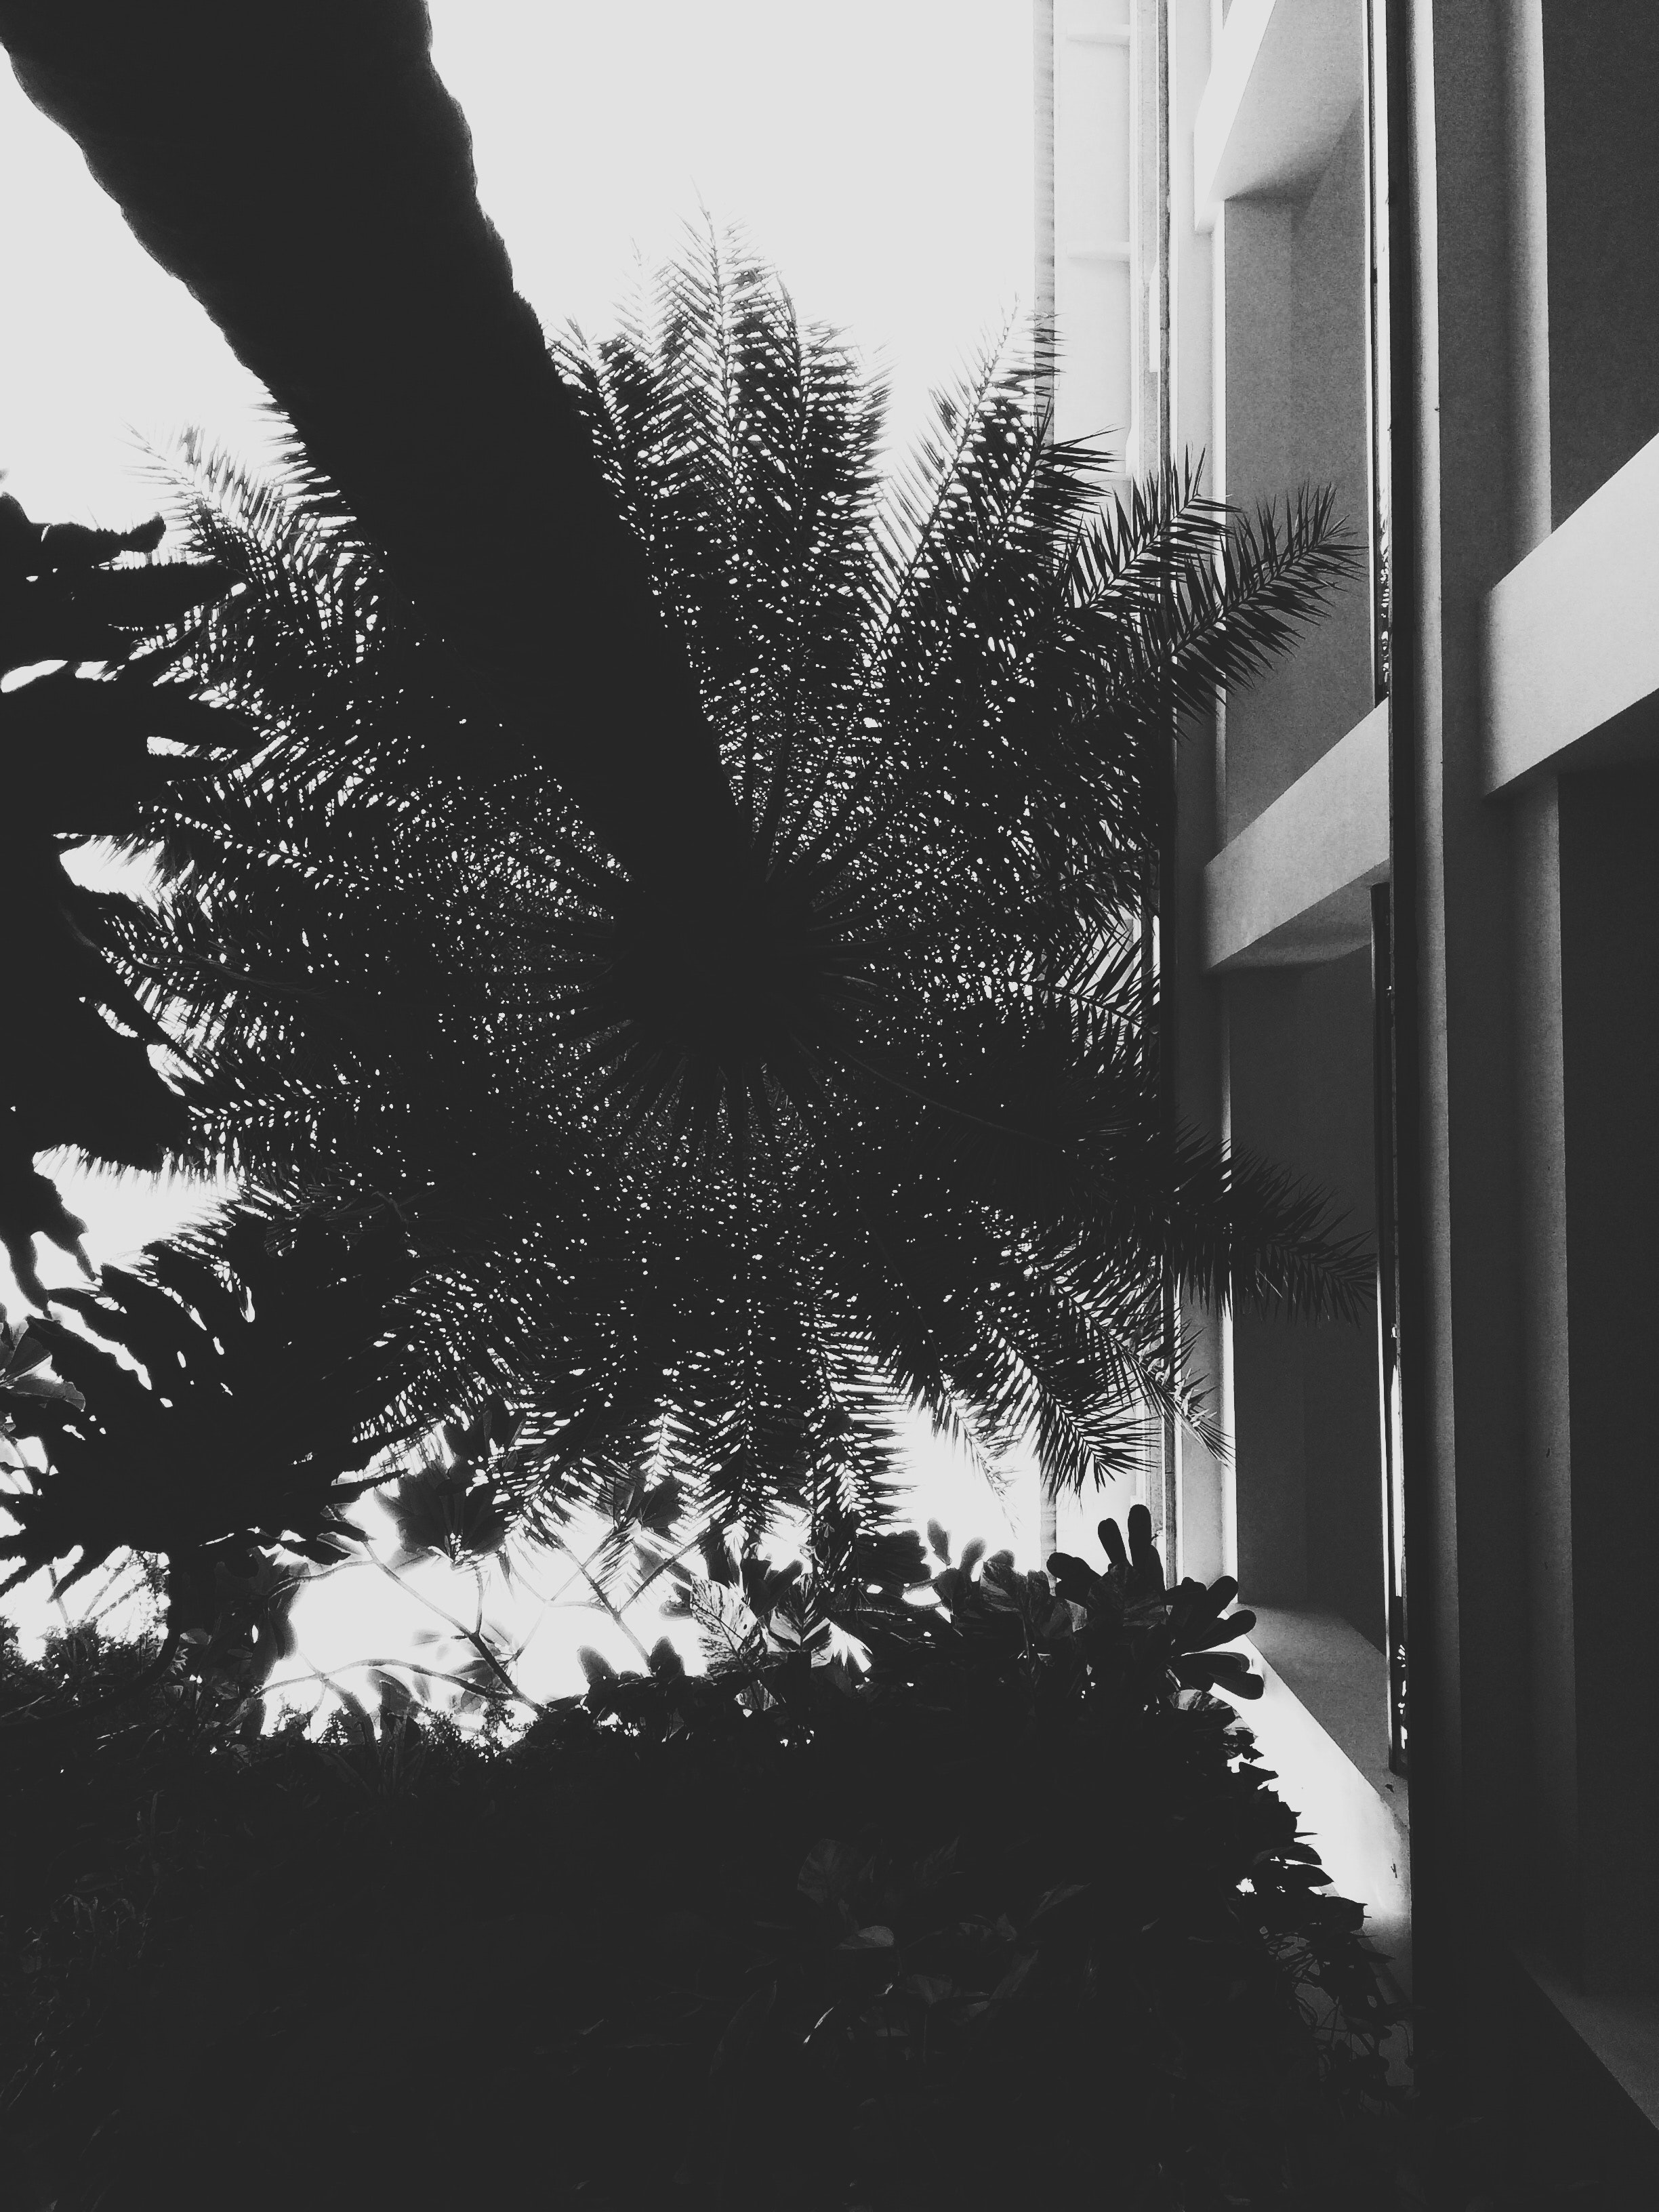
white, black, black and white, photograph, monochrome, sky, monochrome photography, tree, light, snapshot, architecture, photography, Tints and shades, branch, woody plant, leaf, line, sunlight, shadow, atmosphere, window, plant, house, Material property, cloud, stock photography, style, street, reflection, road